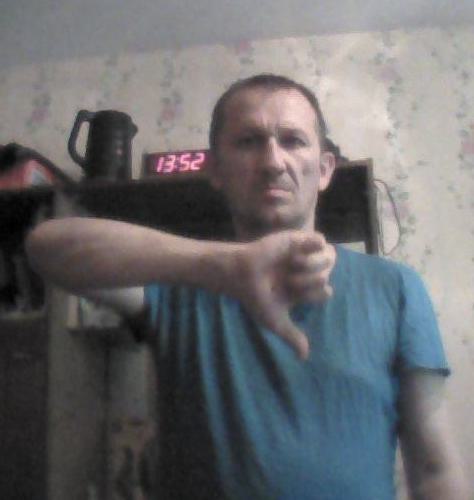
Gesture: dislike